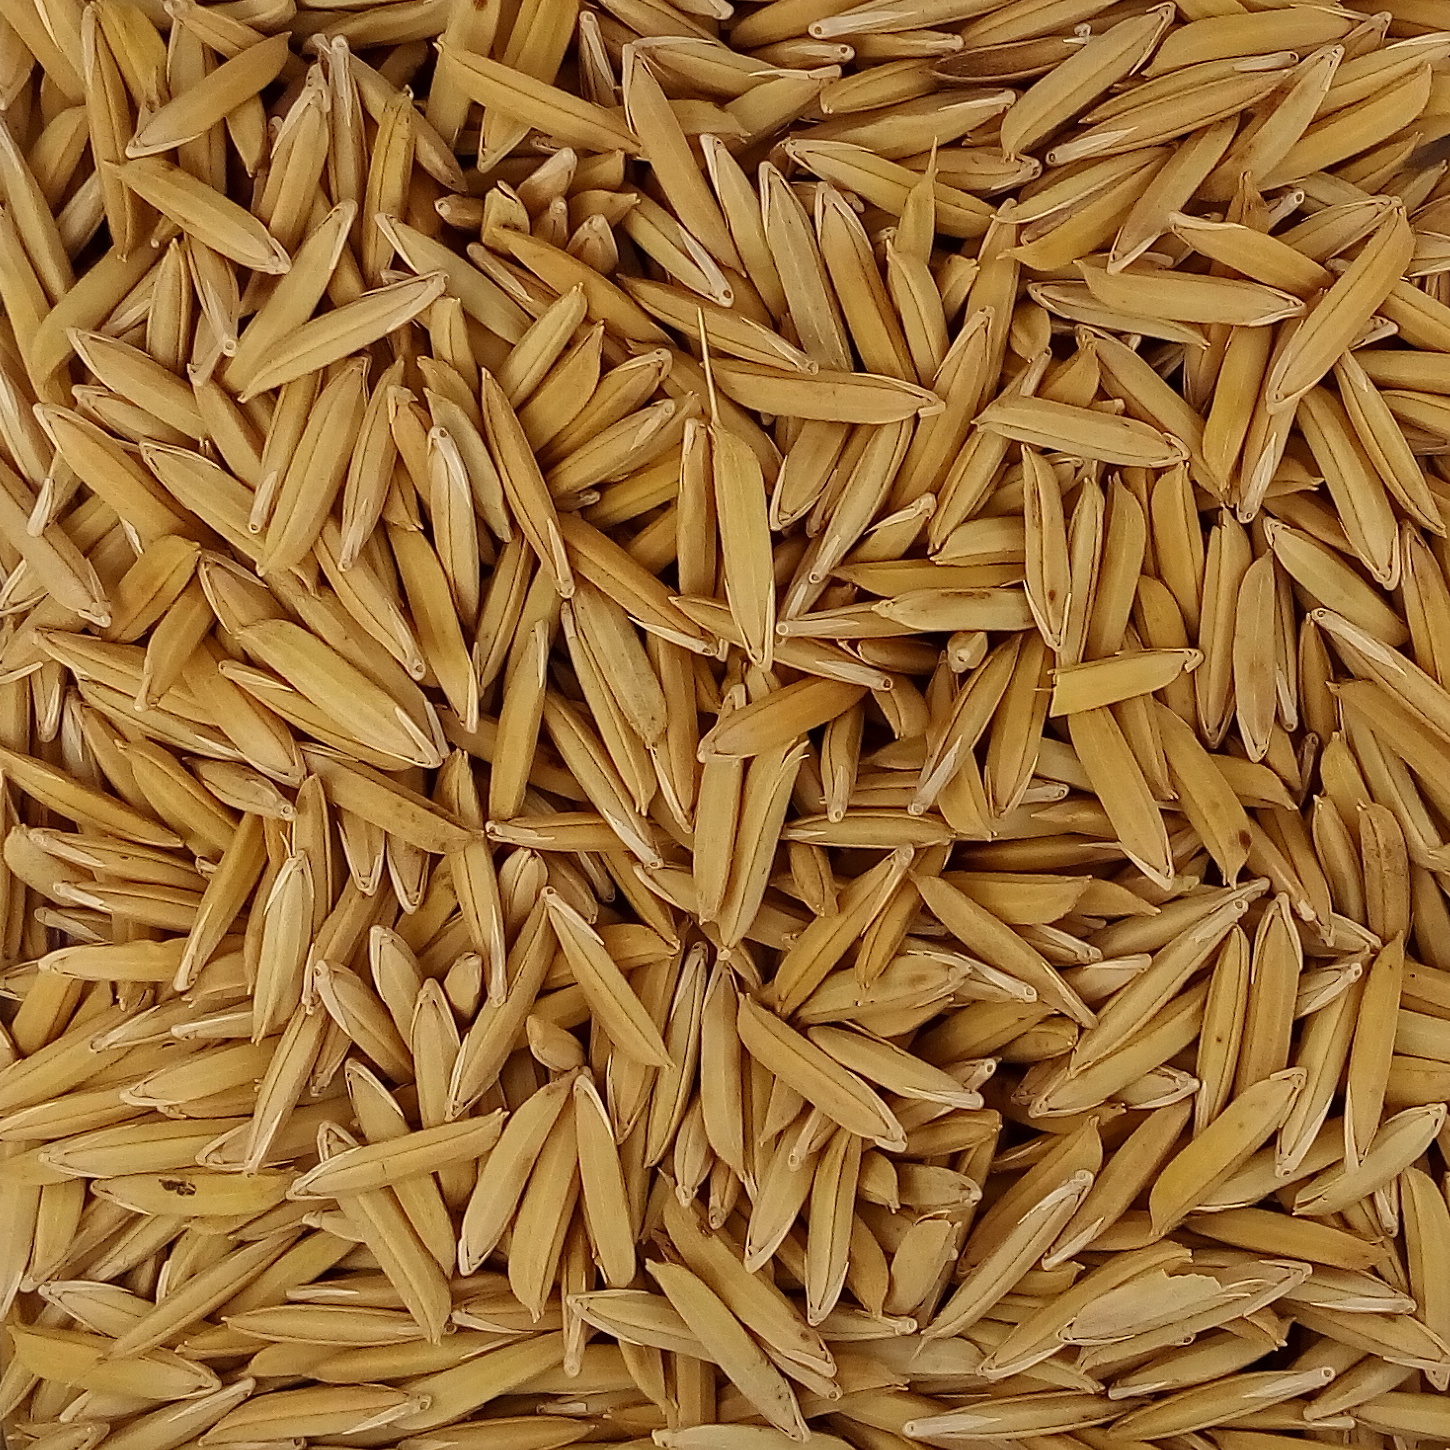
Rice seed variety: 1718